Chic (pornographic magazine)

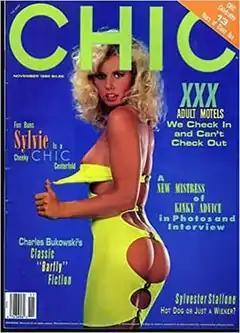
Cover of "Chic" magazine (November 1989)

Chic was an American pornographic magazine first issued by Larry Flynt, of "Hustler" fame, in November 1976. The publisher was CHIC Magazine Inc. based in Columbus, Ohio.